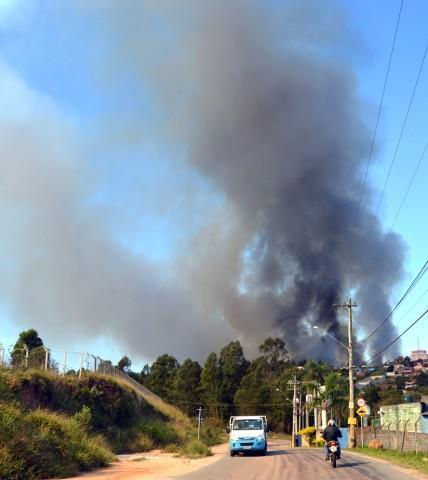
Fire: no
Smoke: yes